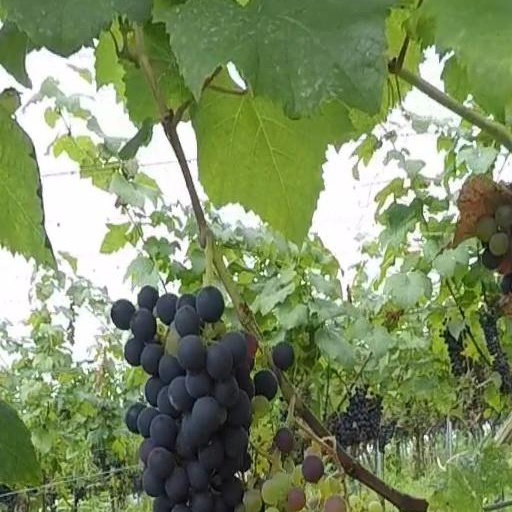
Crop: grape